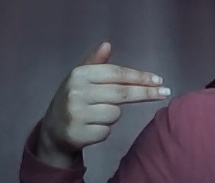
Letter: ghain